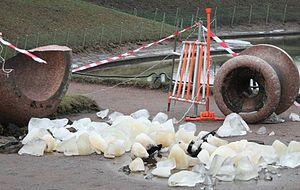
Un vase de porphyre au Jardin d’Été (un peu aprés son démolissement) Русский: Треснувшая и упавшая на землю порфировая ваза в Летнем саду, Санкт-Петербург